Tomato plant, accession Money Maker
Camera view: bottom (45 deg); turntable rotation: 240 degrees
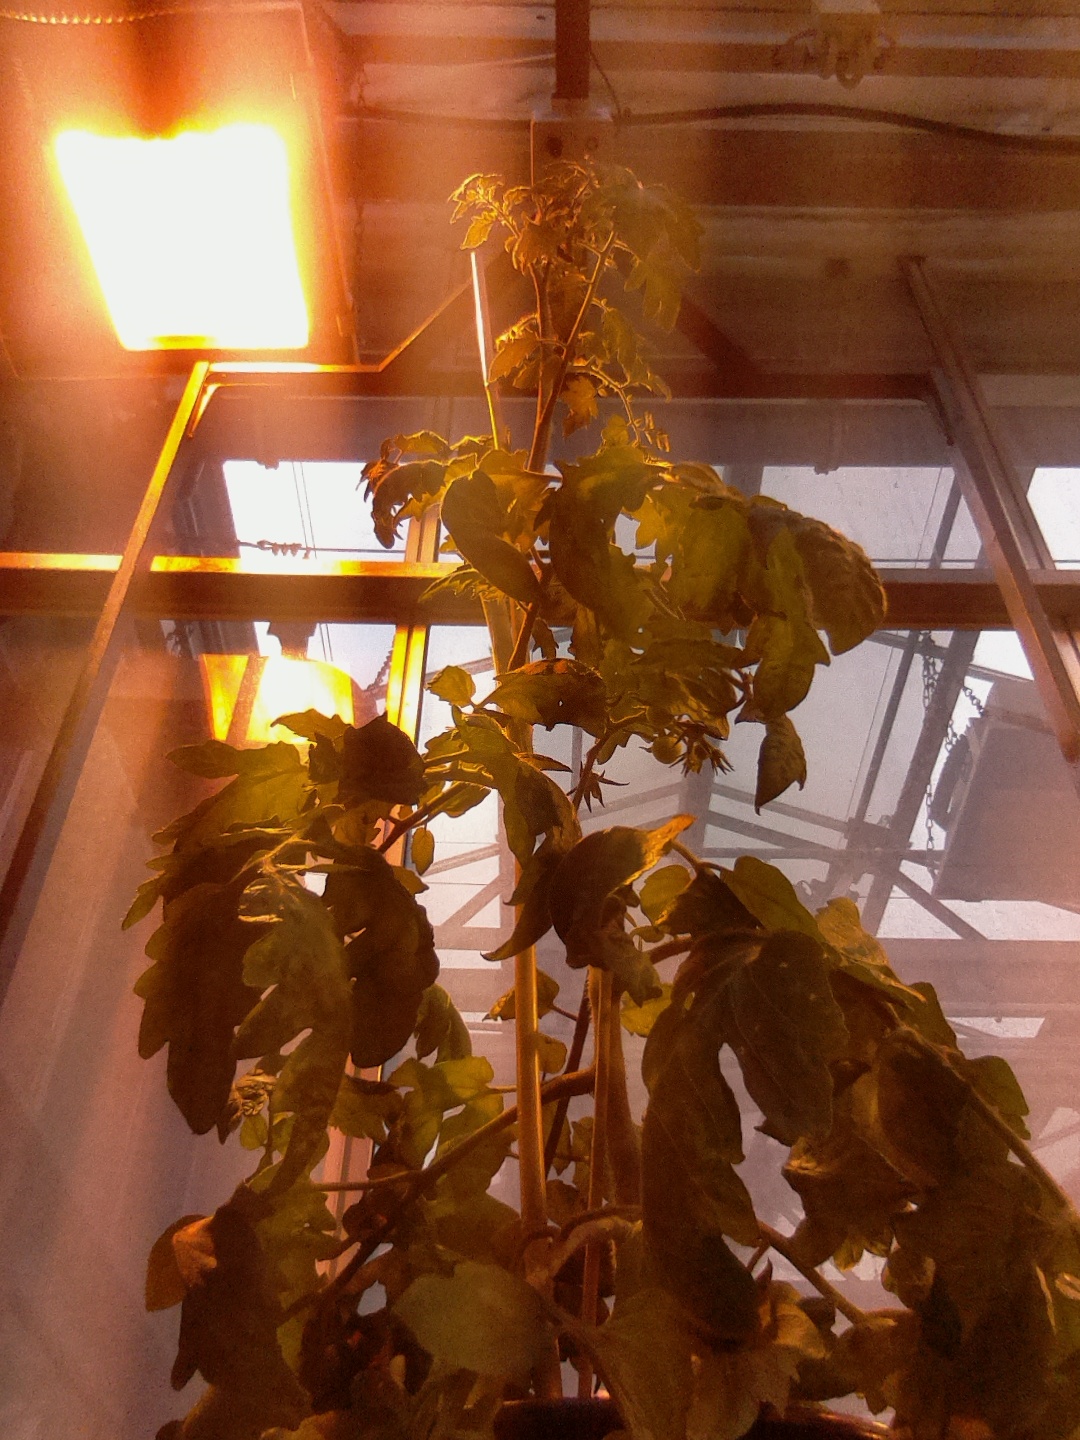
BBCH growth stage 67: Full flowering, 70%-80% of flowers open, more petals falling